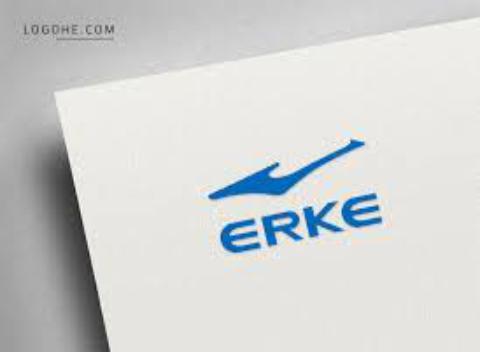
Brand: ERKE-2
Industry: Clothes